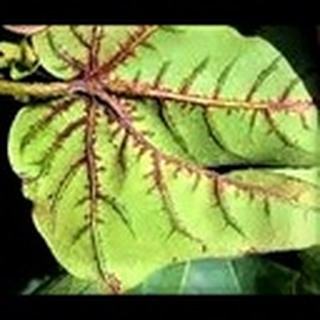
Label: cotton_bacterial_blight